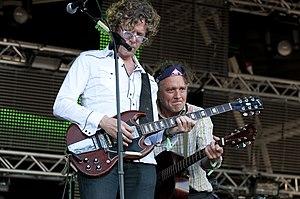
The Jayhawks est un groupe de country alternative américain originaire de Minneapolis. Leur musique country rock a influencé beaucoup de groupes de la région pendant les années 1980 et 1990 comme Uncle Tupelo, The Gear Daddies et The Honeydogs. Le groupe a sorti plusieurs albums donc cinq avec le label American Recordings. Séparé de 2005 à 2009, le groupe s'est recomposé et a sorti l'album Mockinbird Time en septembre 2011. Un nouvel album parait le 29 avril 2016 : Paging Mr. Proust.